Jacob Laurensz

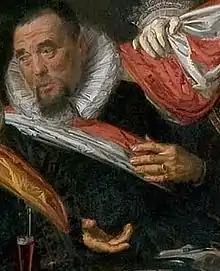
Jacob Laurensz., detail of Hals's banquet of 1616

Jacob Laurensz. (c.1560 – 1631), was a Dutch Golden Age brewer and magistrate of Haarlem.